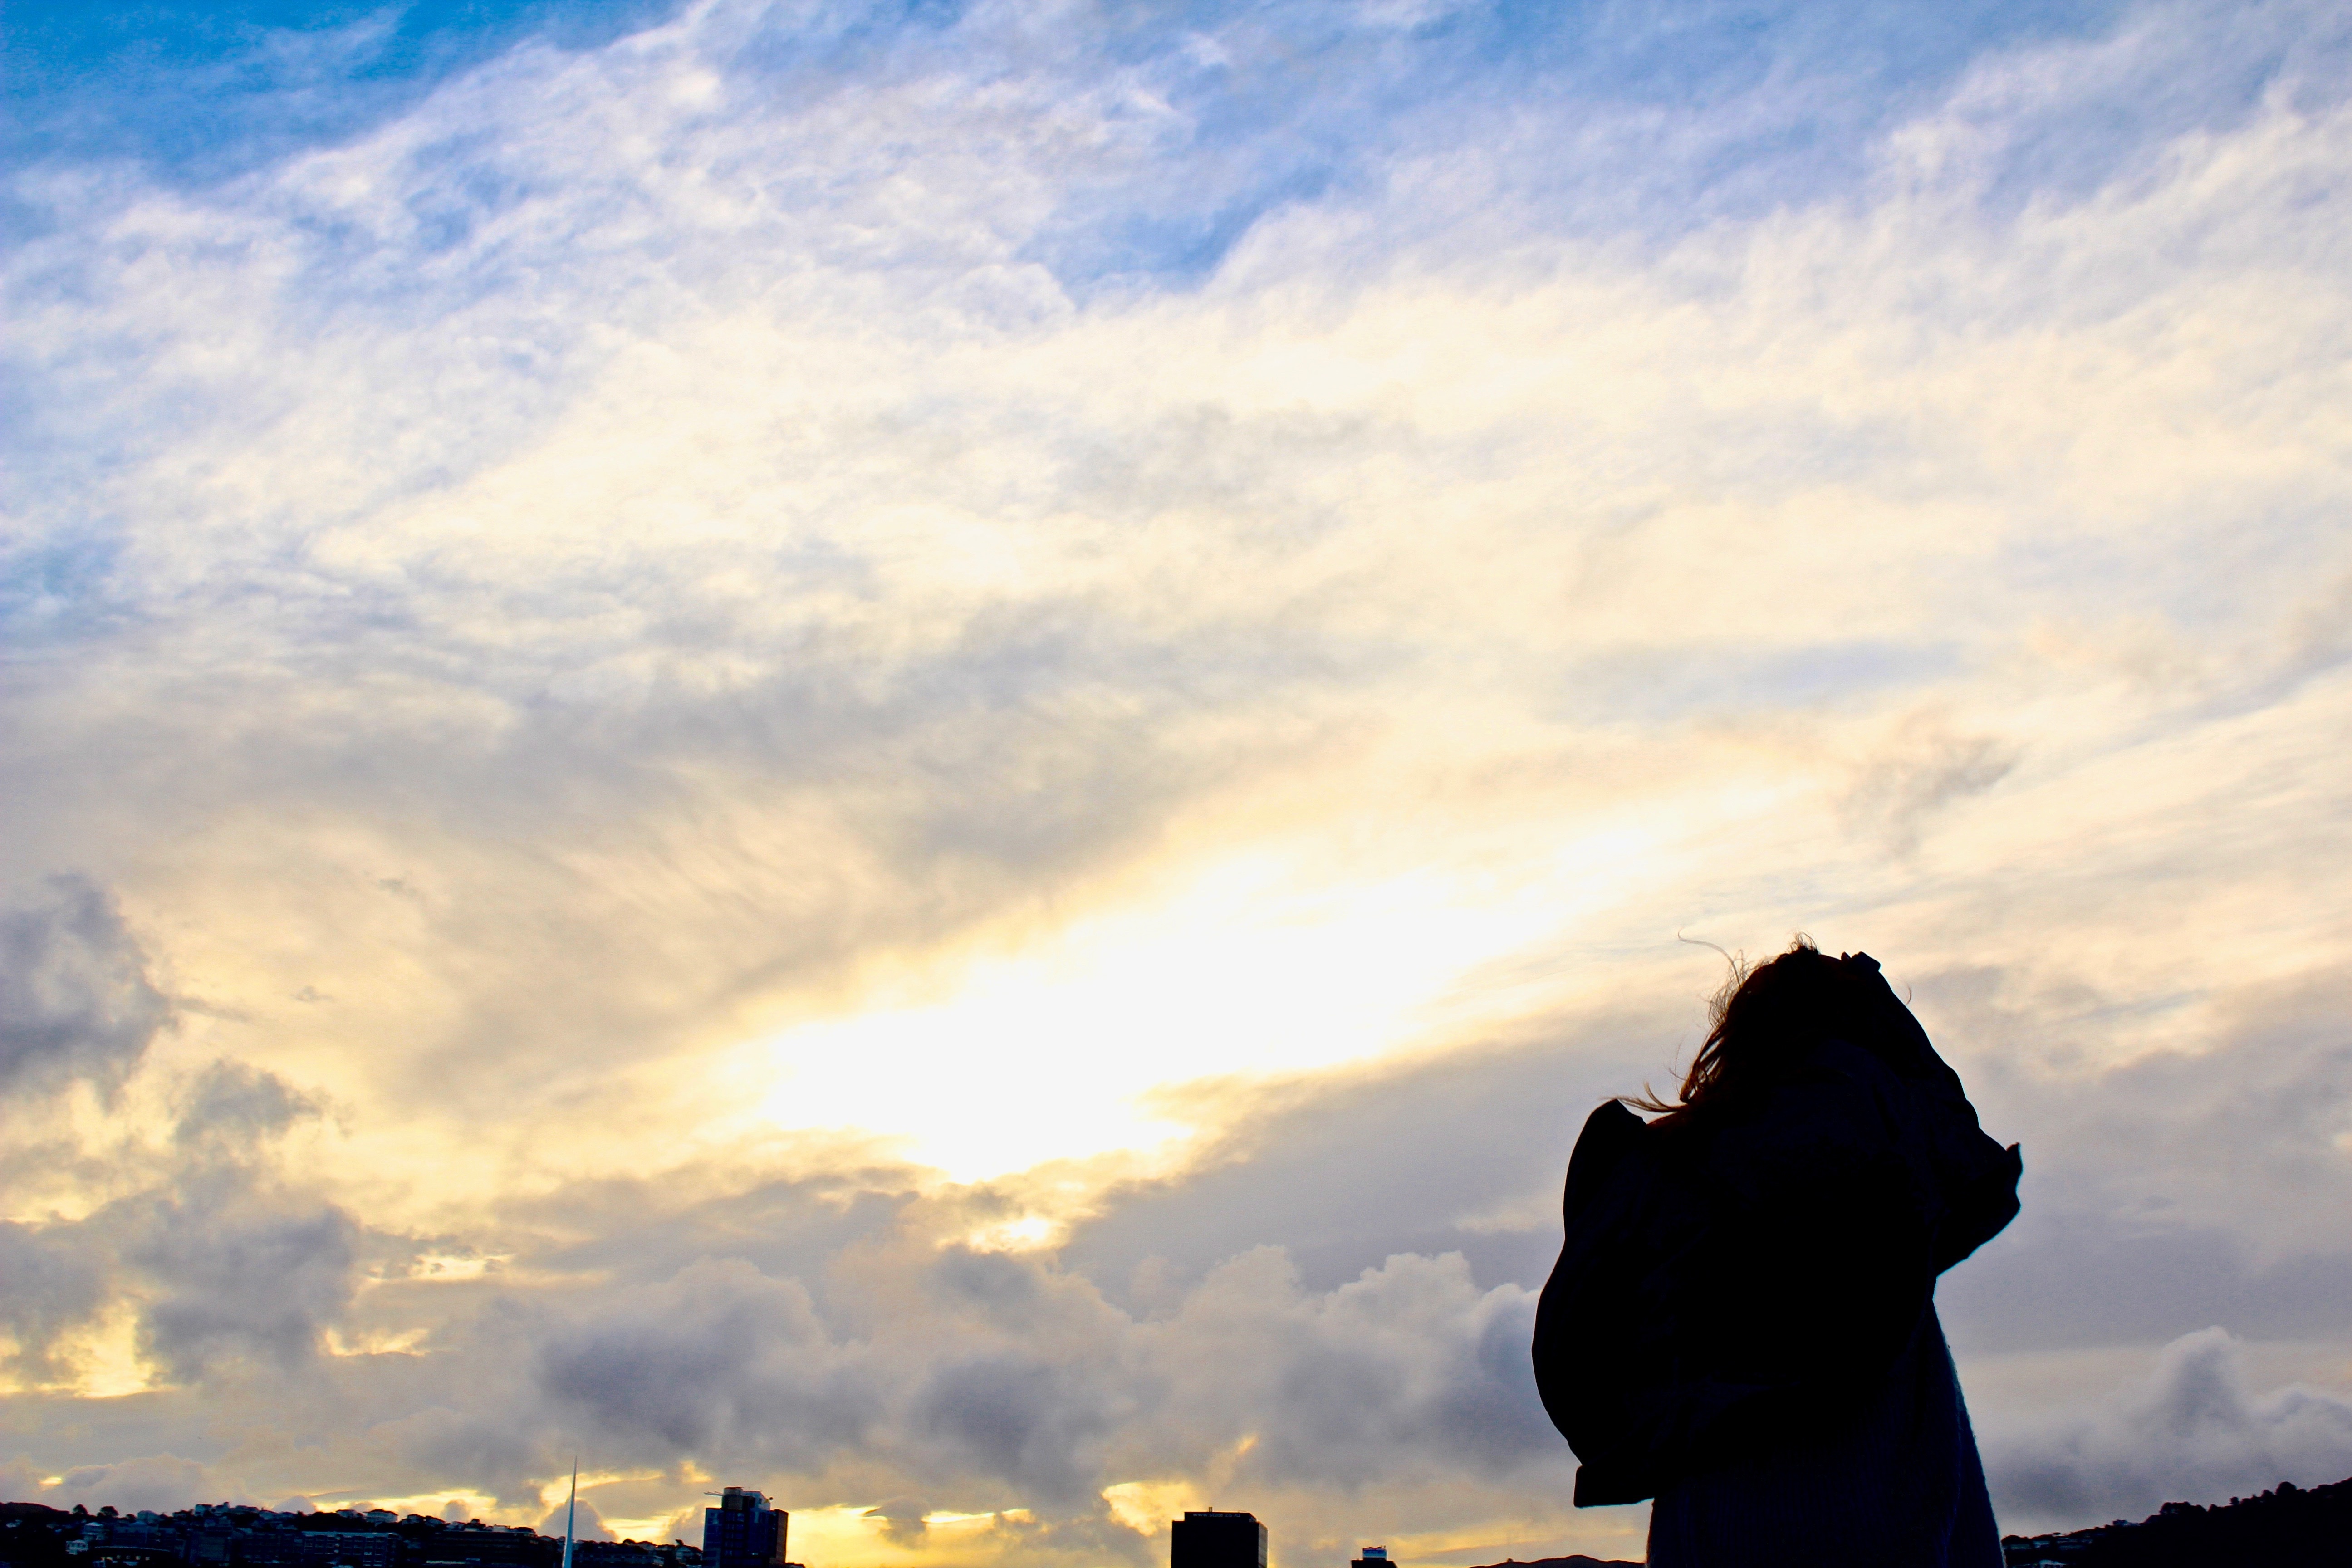
sea, horizon, silhouette, cloud, sky, sunrise, sunset, sunlight, morning, dawn, dusk, evening, meteorological phenomenon, atmosphere of earth